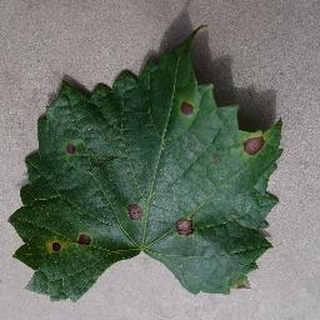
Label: grape_black_rot